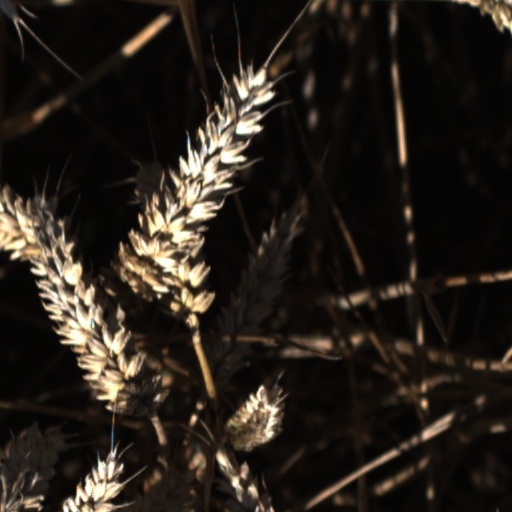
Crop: wheat